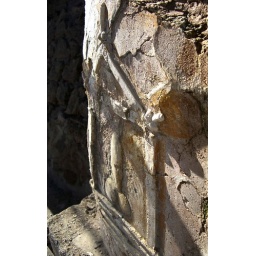
This was a large pot on the side of the road not sure what they used to put in it